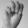
ASL letter: M